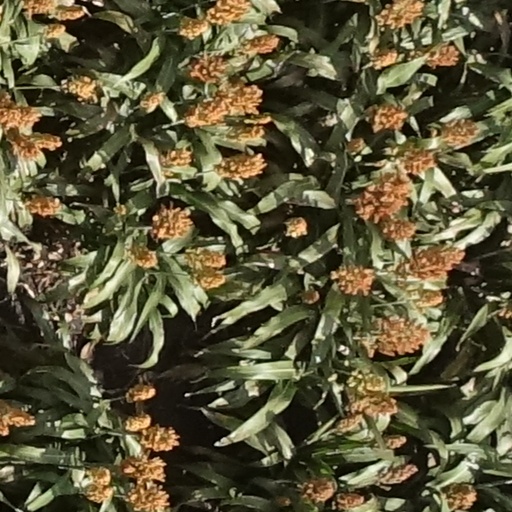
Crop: sorghum